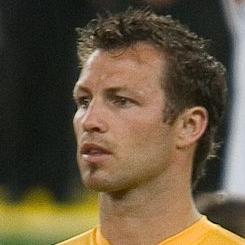
Age: 28